Shrewsbury School

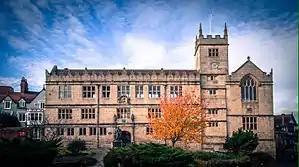
The school's original building now serves as Shrewsbury Library.

The history of the school between 1664 and 1798 is not easily available, as the registers and papers between these periods have been lost for many years. Nevertheless, diplomat Richard Hill, Baron Digby Governor of King's County in Ireland, Robert Price, Justice of the Court of Common Pleas, poet and politician Arthur Maynwaring and Thomas Bowers, Bishop of Chichester, attended the school at this time.